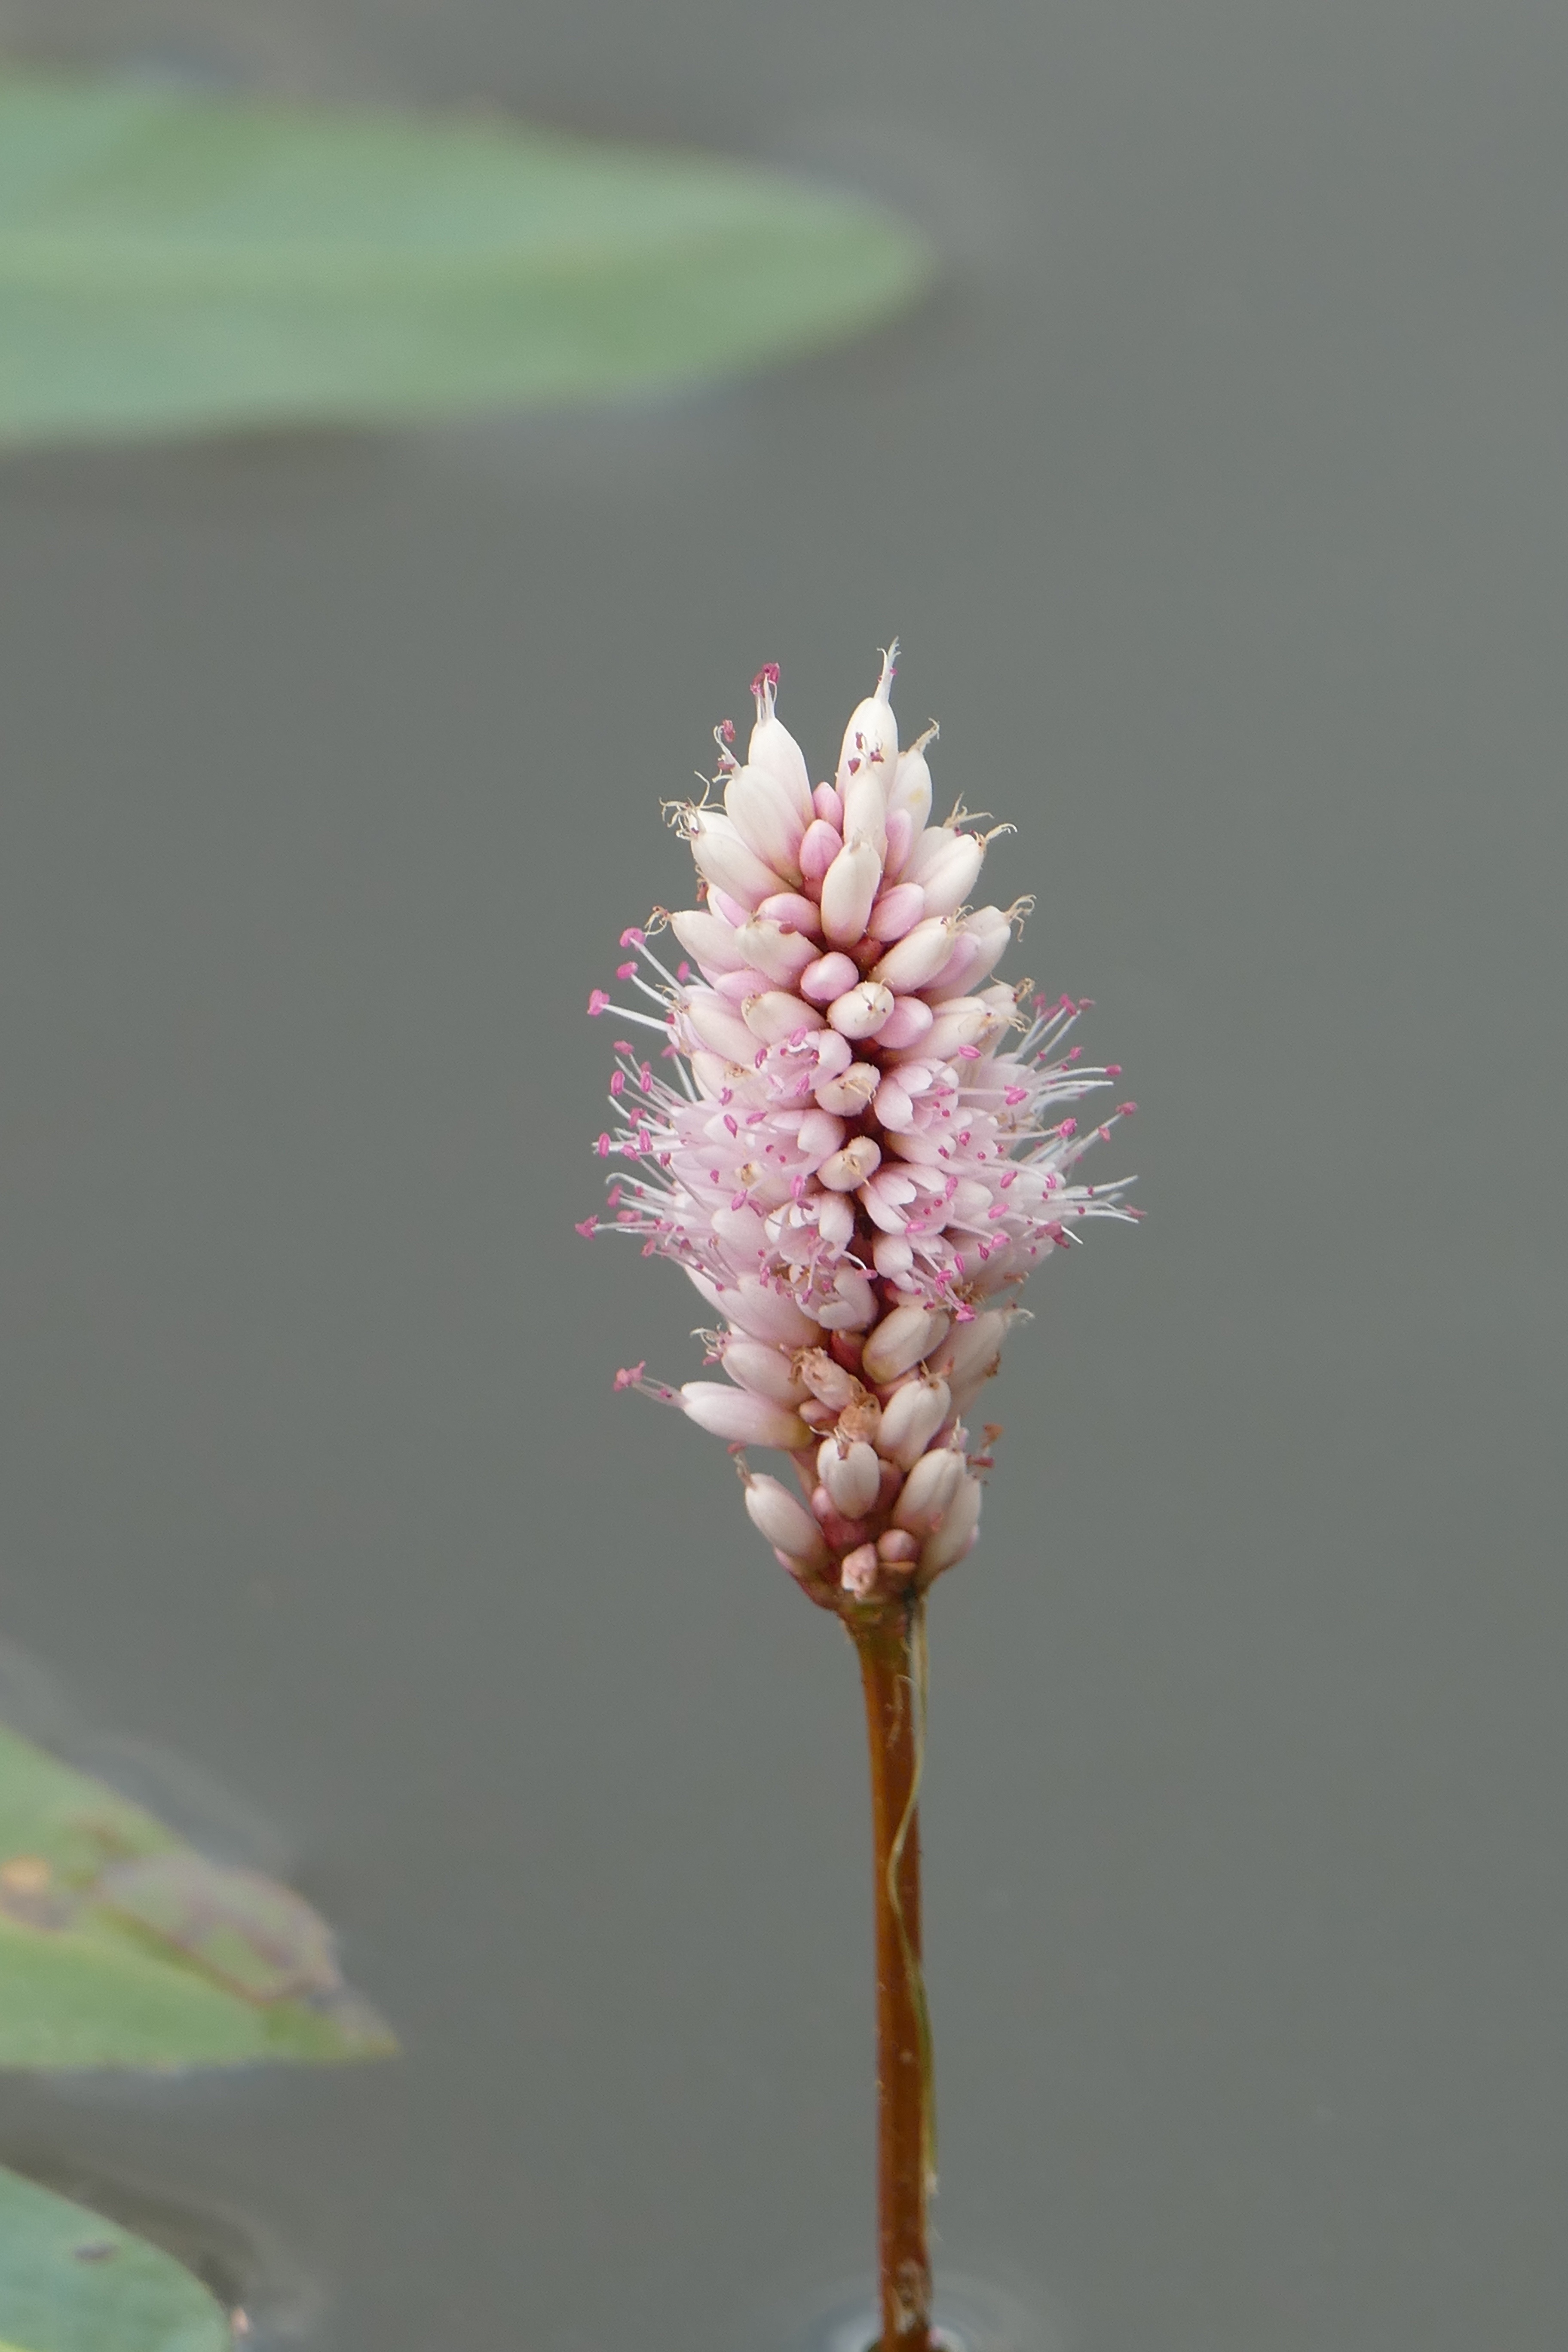
water, branch, blossom, plant, leaf, flower, petal, pond, green, botany, pink, close, aquatic plant, flora, close up, macro photography, flowering plant, lake rosengew chs, plant stem, land plant